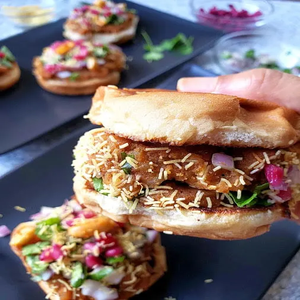
Dish: dabeli